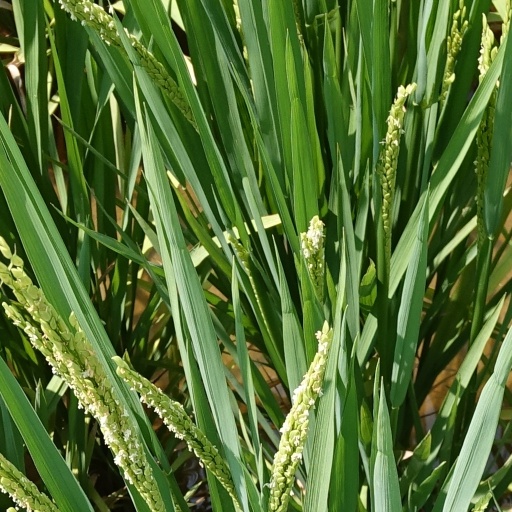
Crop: rice